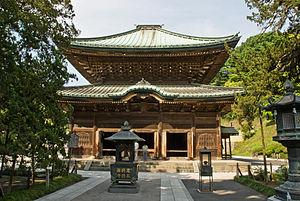
Le zenshūyo est un style d'architecture bouddhiste japonais dérivé de l'architecture de la dynastie Song chinoise. Nommé d'après la secte zen du bouddhisme qui l'a apporté au Japon, ce style apparaît à la fin du VIIᵉ siècle ou au début du XIIIᵉ siècle. Avec le wayō et le daibutsuyō, c'est l'un des trois styles les plus importants développés par le bouddhisme japonais sur la base de modèles chinois. Jusqu'à la Seconde Guerre mondiale, ce style était appelé karayō mais, à l'instar du style daibutsuyō, il a été rebaptisé par Ōta Hirotarō, un universitaire du XXᵉ siècle. Ses caractéristiques les plus typiques sont une présentation plus ou moins linéaire du shichidō garan, des portes à panneaux attachées à des charnières, des tokyō entre les colonnes, des fenêtres en ogive, des chevrons à l'arrière, des ornements appelés kibana et des toits recourbés décoratifs.